C melody saxophone

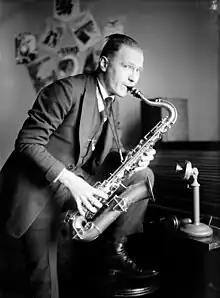
Rudy Wiedoeft in 1920, playing a C-melody saxophone

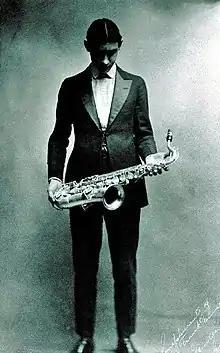
Frankie Trumbauer holding a C-melody saxophone, circa 1922

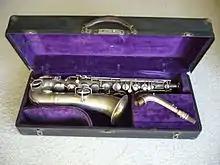
A straight-necked Conn C melody saxophone (New Wonder Series 1) with a serial number which dates manufacture to 1922

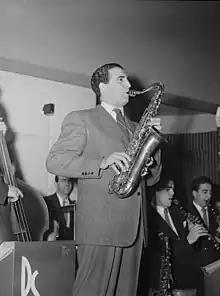
Dick Stabile playing a C melody saxophone in New York,

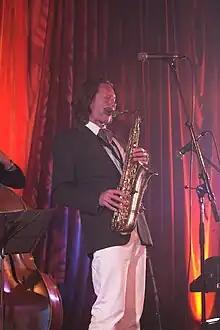
A straight-necked Conn C melody saxophone (New Wonder Series 2 dating from circa 1926) played by Nathan Haines

By the late 1920s the popularity of C melody saxophones had faded. Sales of all saxophones fell dramatically after the Wall Street crash of 1929, and the C melody was one of several models (including the mezzo-soprano saxophone) which were dropped from production soon after. However, it is important to note that production ended for purely financial reasons, and not because of any inherent flaw in the design or poor manufacturing standards. C melody saxophones were as good as the reputation of whichever company manufactured them. The basic problem was that the Great Depression which followed immediately after the stock market crash of 1929 caused extremely harsh economic conditions throughout the world, which affected the production of all leisure-related consumer products. This unusually profound recession hit saxophone manufacturers hard, forcing them to reduce the range of musical instruments they produced down to the most popular models, simply in order for those companies to survive. As a result, production of C melody saxophones ended abruptly. By the time the world economy had recovered sufficiently for C melody saxophones to be economically viable again (around 1935) people's leisure time interests had changed and there was no longer a market for them. Additionally, the "Big Band" era had started in the early 1930s and anyone who wanted to learn the saxophone was interested primarily in soprano, alto, tenor or baritone because this would, potentially at least, allow them to play in a Big Band, and Big Bands did "not" feature C melody saxophones in their instrument line-up. As a result, there was no consumer demand for C melody instruments, so would-be manufacturers had no incentive to resume production. Not surprisingly, instrument manufacturers concentrated instead on making other types which had strong customer demand and were easy to sell e.g. alto and tenor saxophones.